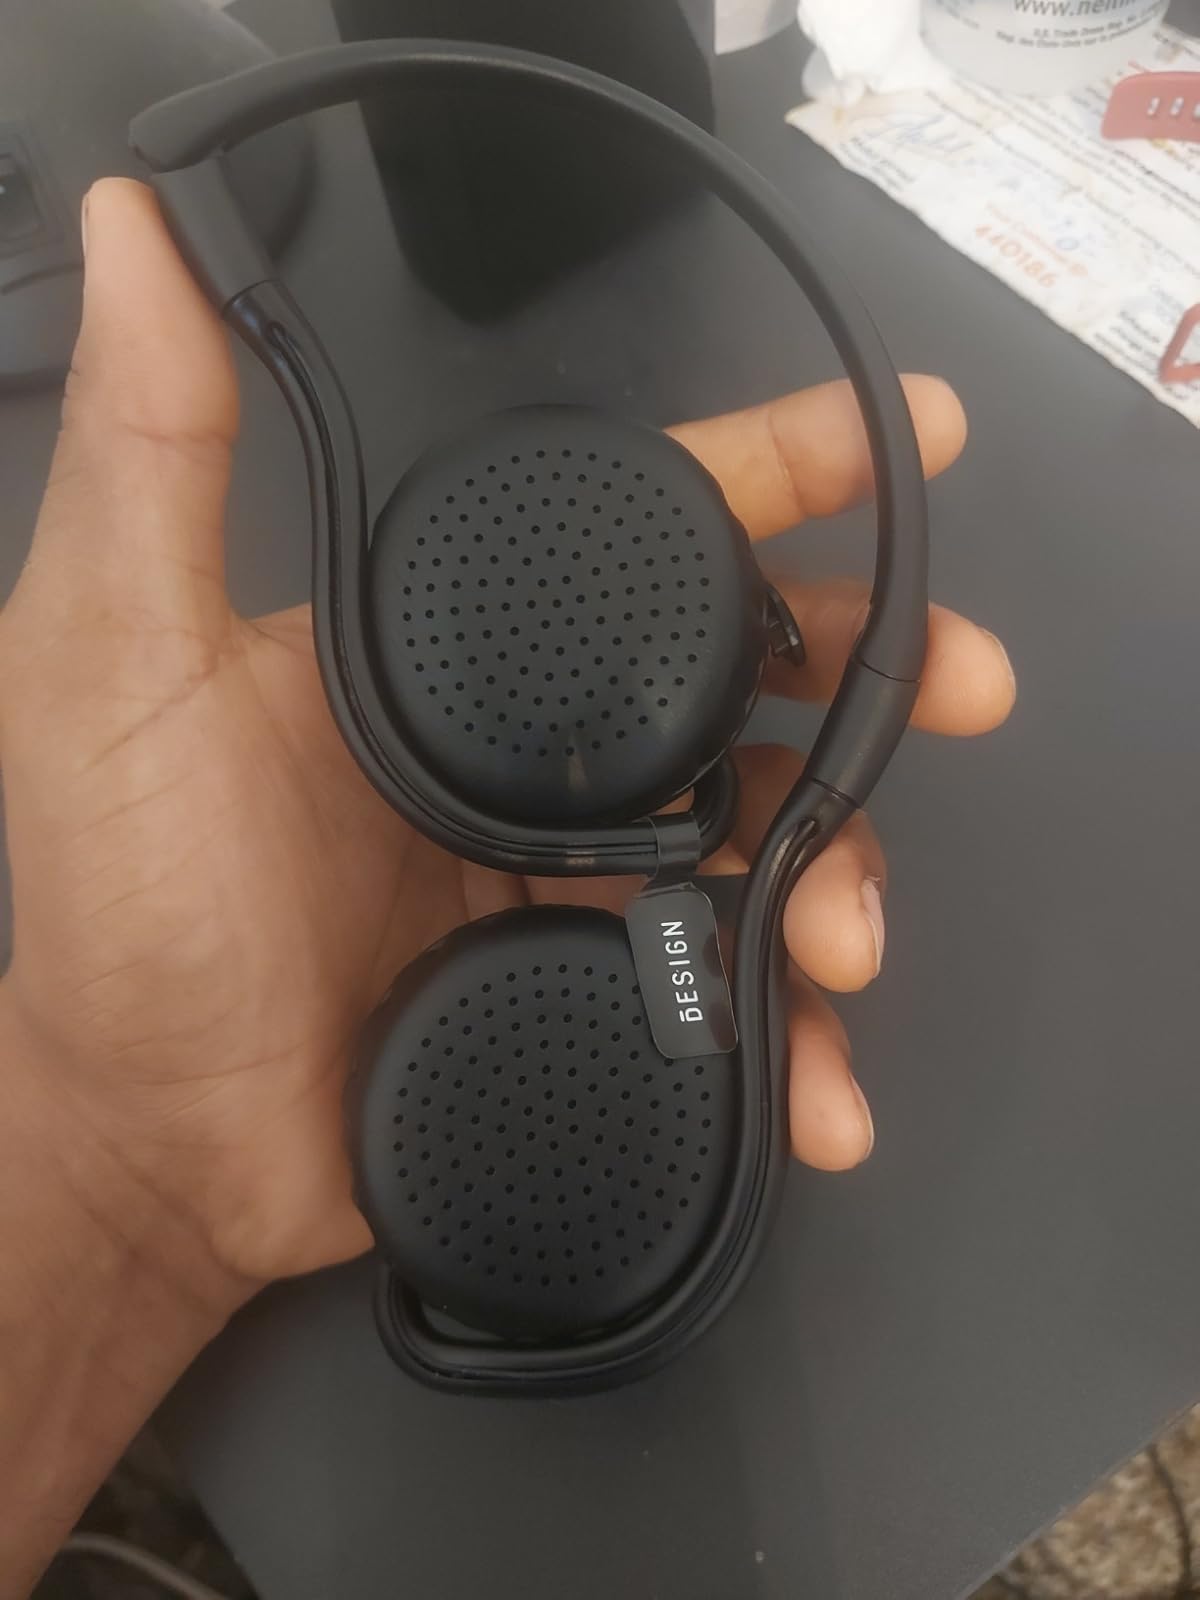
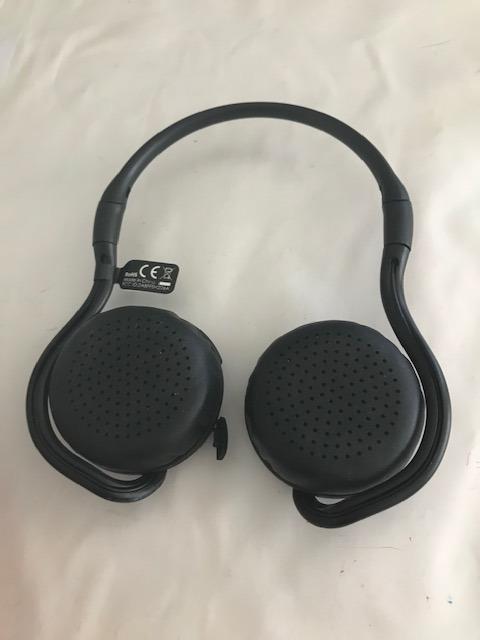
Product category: headphones
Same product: yes